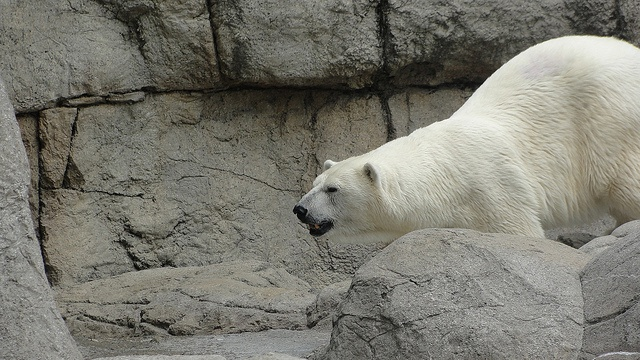
A large white polar bear walking across a stone wall.
A large polar bear in a rocky setting at a zoo.
a polar bear stands on some rocks
Polar bear walking in enclosure with large rocks.
A large white bear next to some rocks.